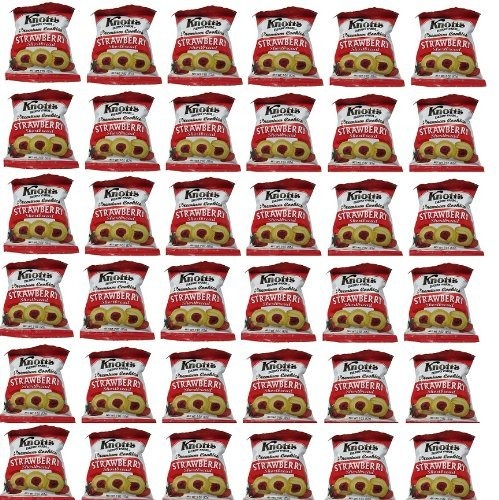
Item Name: Knotts Berry Farm Strawberry Shortbread Premium Bite Size Cookies 36 Individual Bags of 2 Oz Each Sms-10 by N/A
Bullet Point 1: Premium Shortbread Cookies: Enjoy the classic Scottish cookie in a delicious strawberry flavor
Bullet Point 2: Valentine's Day Gift: Share the love with these beautifully packaged cookies perfect for special occasions
Bullet Point 3: Bite-Sized Pieces: Each cookie is individually wrapped for convenience and easy sharing
Bullet Point 4: Knott's Berry Farm Brand: Support a local farm and enjoy their famous baked goods
Bullet Point 5: Perfect For Anytime: These cookies are great for sharing at parties, events, or just as a sweet treat
Value: 1.0
Unit: Count

Price: 21.99